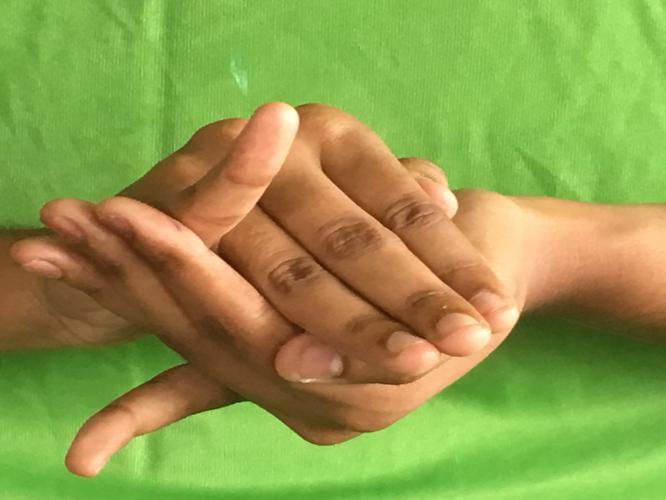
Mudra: Kurma
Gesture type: double_hand